Copacabana Fort revolt

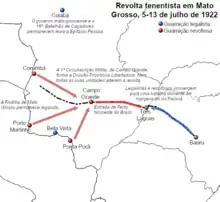
Map of the revolt in Mato Grosso

In Mato Grosso, general Joaquim Ignacio, commander of the 1st Military Circumscription, took part in the conspiracies against the government in Campo Grande, for which reason he was dismissed on 30 March. The military in that state participated in several other revolts and "coronelist" conflicts in the first decades of the Brazilian Republic. The new commander, Clodoaldo da Fonseca, was a relative of Hermes da Fonseca. When he took office, on 5 July, he found an already revolutionary environment. At night, meeting with his officers, he reported the revolution and claimed that it had the support of the majority of the army. They decided to rise up and issue a proclamation. Clodoaldo's leadership was symbolic, as the initiative actually rested with the lieutenants. Mato Grosso officers were unaware of the revolt's failure in Rio de Janeiro, as the telegraph and railway lines were interrupted. Clodoaldo was already aware of this, but he went ahead with the revolt for fear of a rebellion by his commanders or because of the commitment he had made before his departure to Mato Grosso.